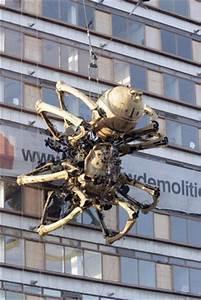
spider